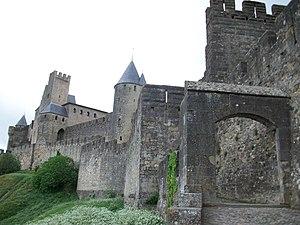
Le Château intérieur ou le livre des demeures est le chef-d’œuvre de Thérèse d'Avila. Il est l'un des ouvrages les plus importants de la spiritualité et de l'expérience mystique de l'Occident. La carmélite Thérèse de Jésus, future sainte Thérèse d'Avila, rédige entre le 2 juillet et le 29 novembre 1577 cet ouvrage mystique initialement intitulé Las Moradas. Il sera finalement publié sous le titre Castillo interior.